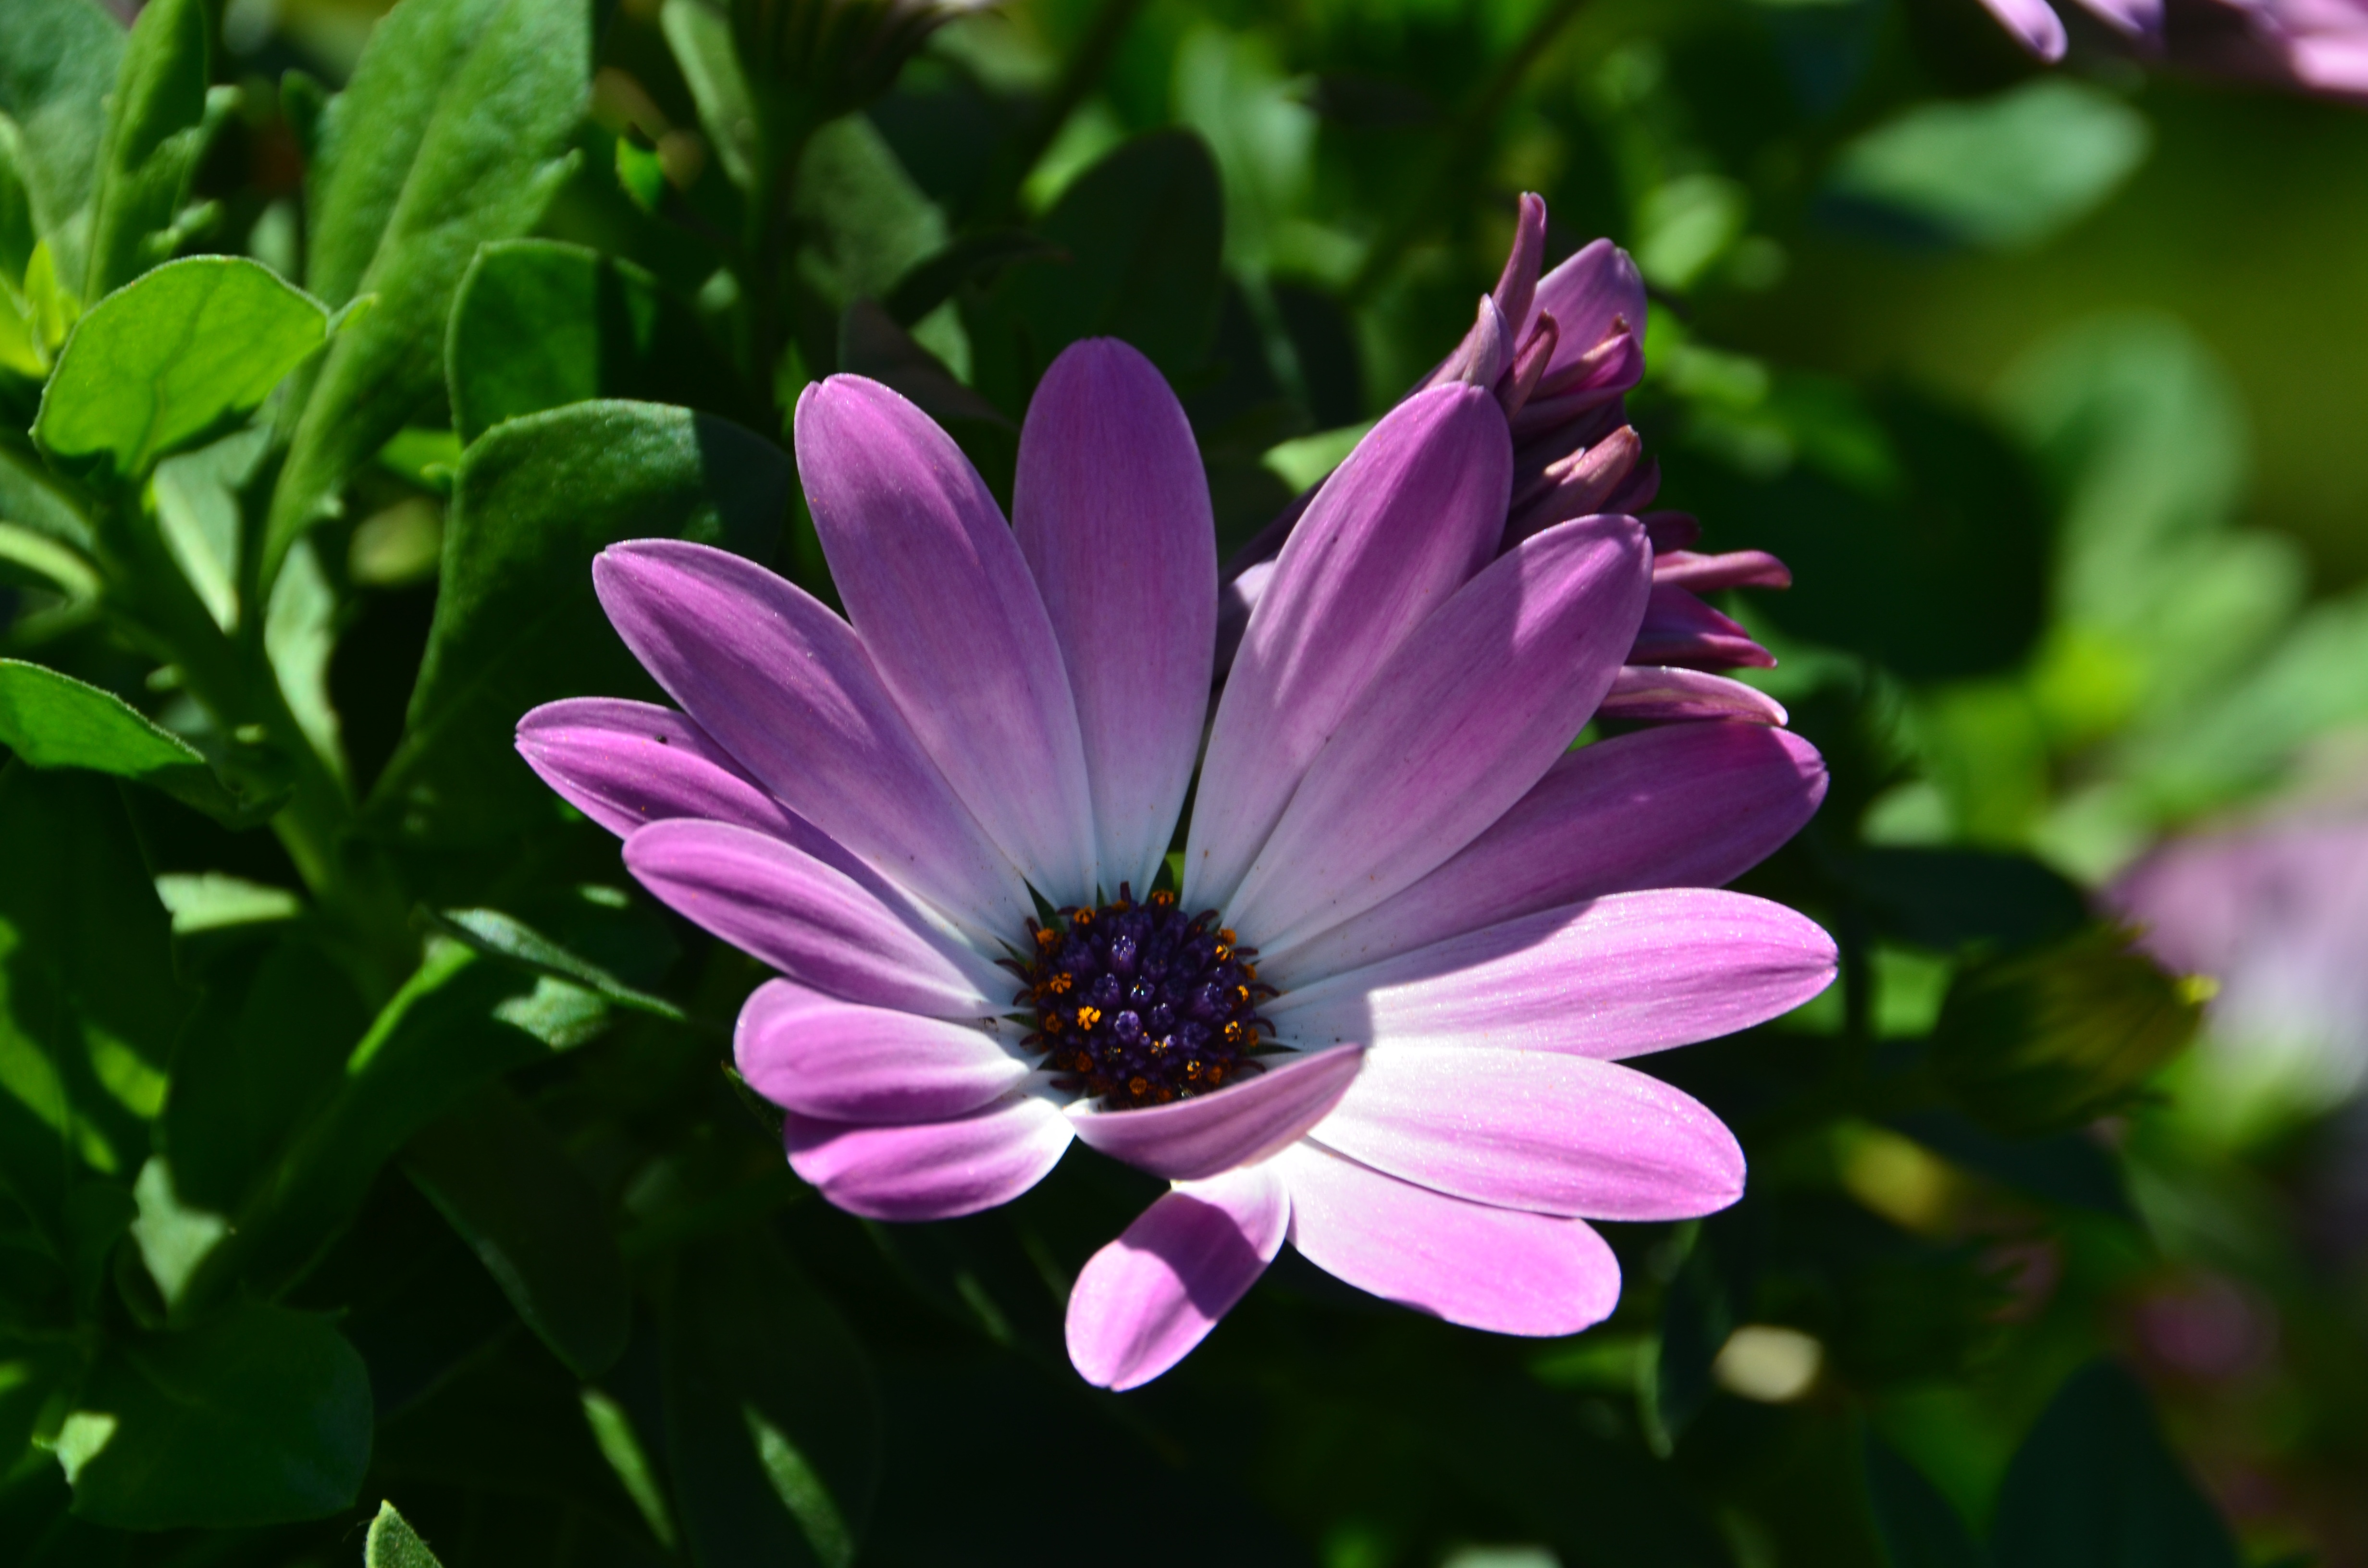
nature, blossom, plant, flower, petal, spring, botany, blooming, flora, wildflower, margarita, macro photography, green leaves, flowering plant, daisy family, growing plant, african daisy, osteospermum ecklonis, annual plant, land plant, garden cosmos